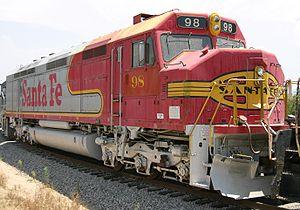
Le musée du chemin de fer américain se trouve dans le Fair Park à Dallas. Il expose une importante collection d'équipements ferroviaires.